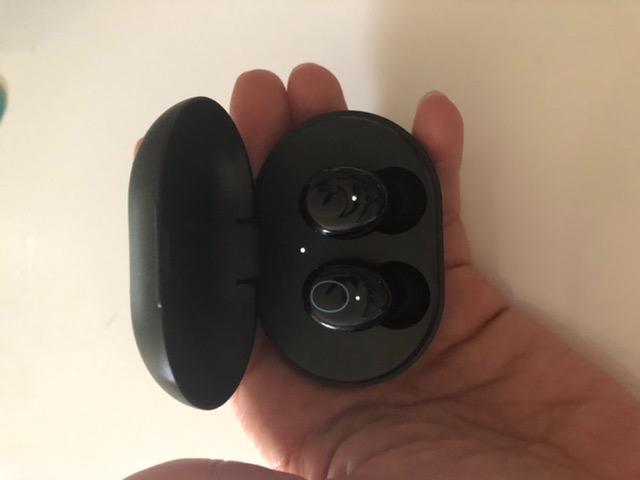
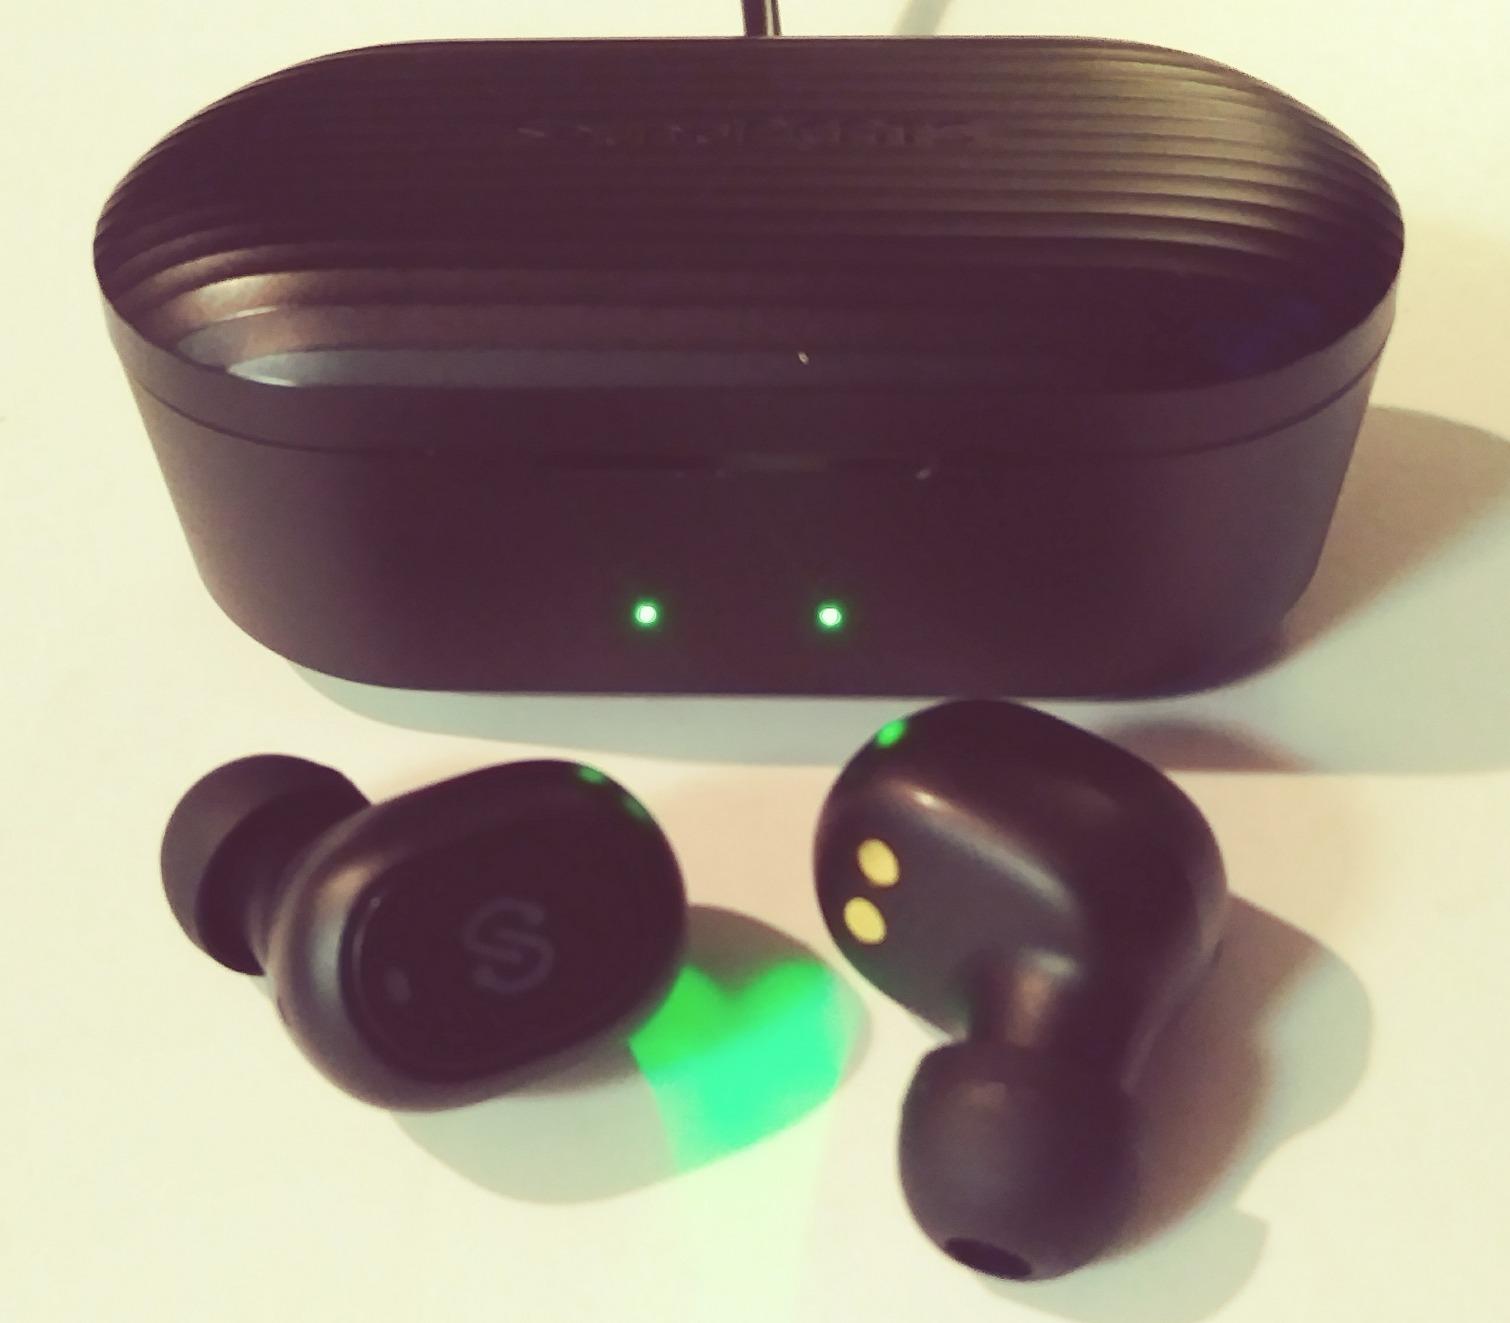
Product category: earbuds
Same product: no